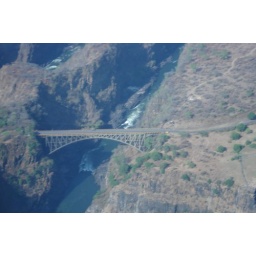
train bridge across Zambezi RIver below the falls